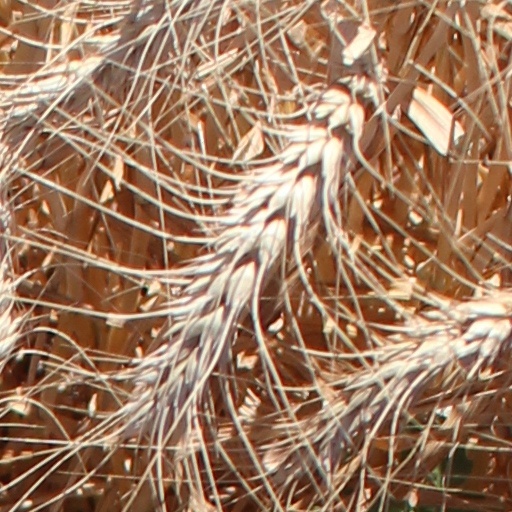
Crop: wheat